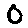
Label: 0